Prenda Law

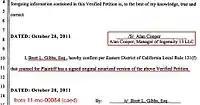
Attorney Brett Gibbs claimed to have—but never produced—an original notarized signature of "Alan Cooper, Manager of Ingenuity 13 LLC."

On May 6, 2013, Judge Wright sanctioned Prenda Law and its "principals" Steele, Hansmeier, and Duffy, along with Gibbs, whom he termed "attorneys with shattered law practices", $81,319.72 (of which half was punitive) for "brazen misconduct and relentless fraud", "vexatious litigation", "[stealing] the identity of Alan Cooper", and "representations about their operations, relationships, and financial interests [that] varied from feigned ignorance to misstatements to outright lies". Wright also referred the attorneys to the U.S. Attorney's office and the Internal Revenue Service-Criminal Investigation Division for possible criminal prosecution; and to various federal and state bars for "moral turpitude unbecoming of an officer of the court". He also noted that Steele, Hansmeier, and Duffy had pleaded the Fifth Amendment privilege against self-incrimination when questioned.